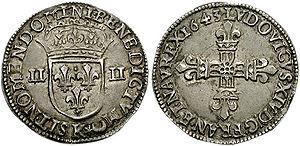
Cette page concerne l’année 1643 du calendrier grégorien.